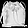
Label: Bag